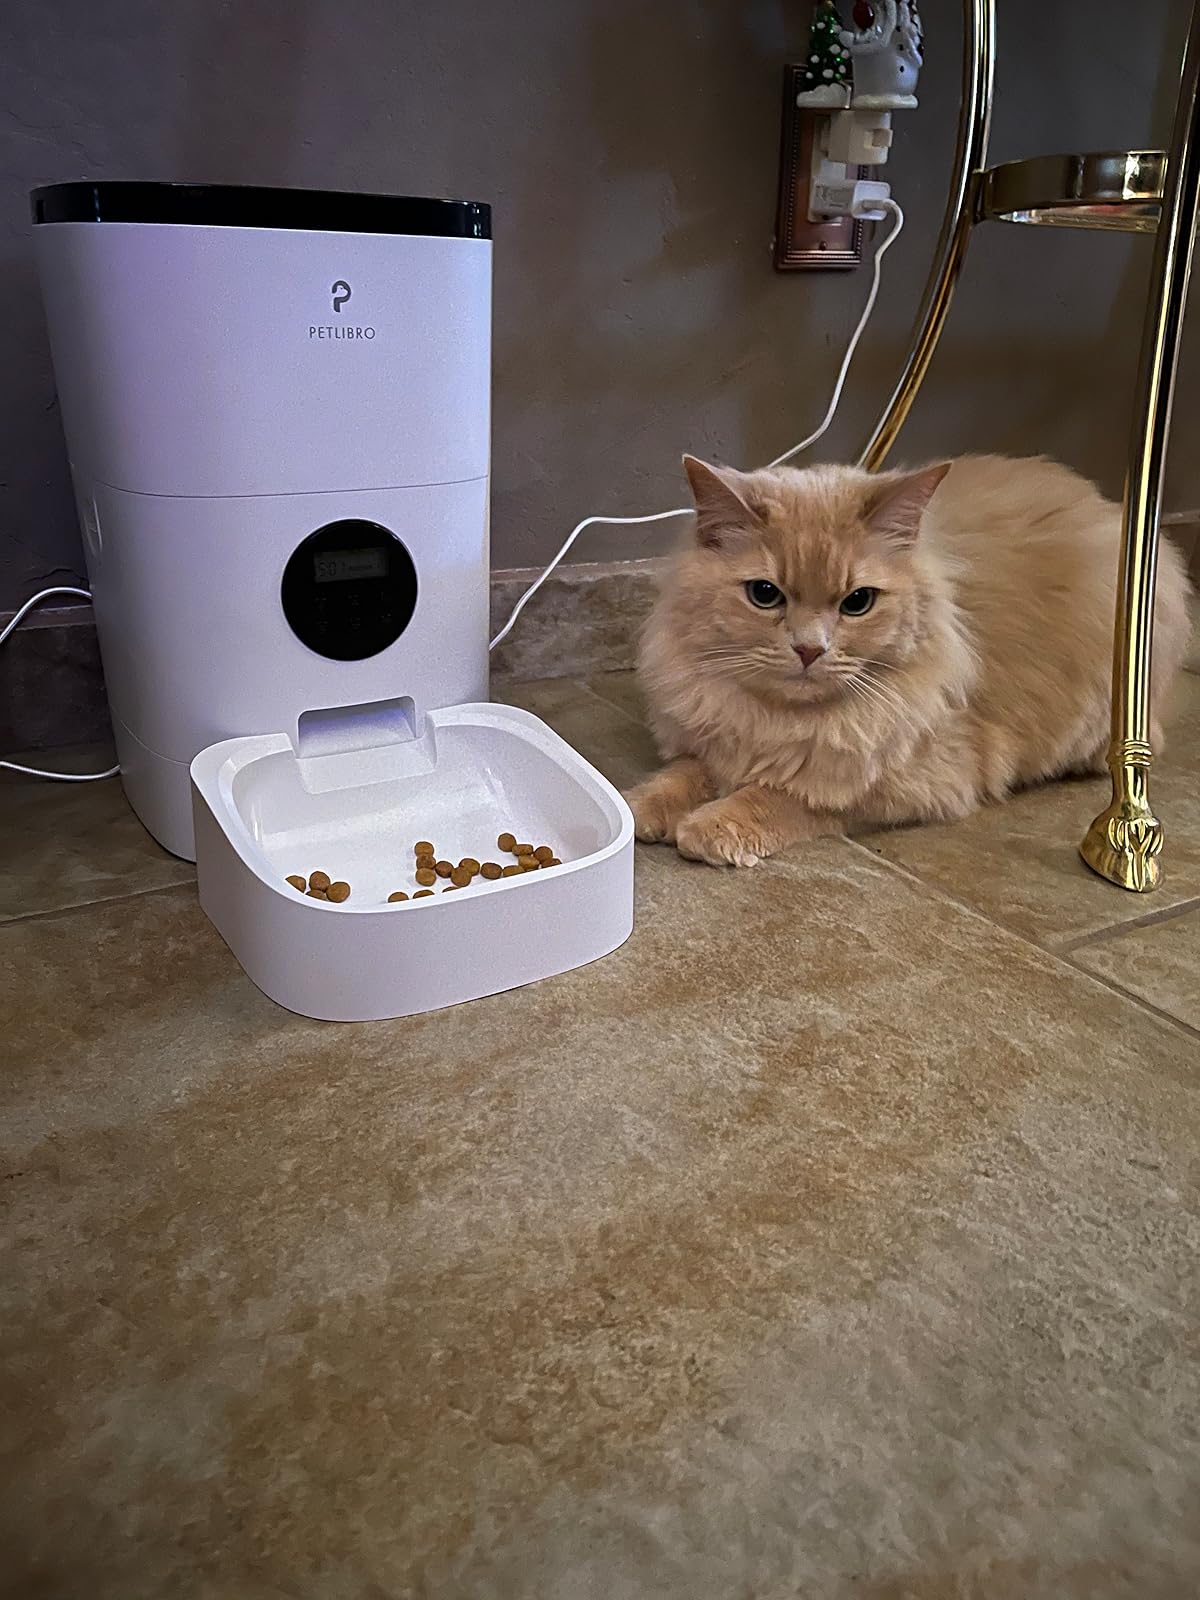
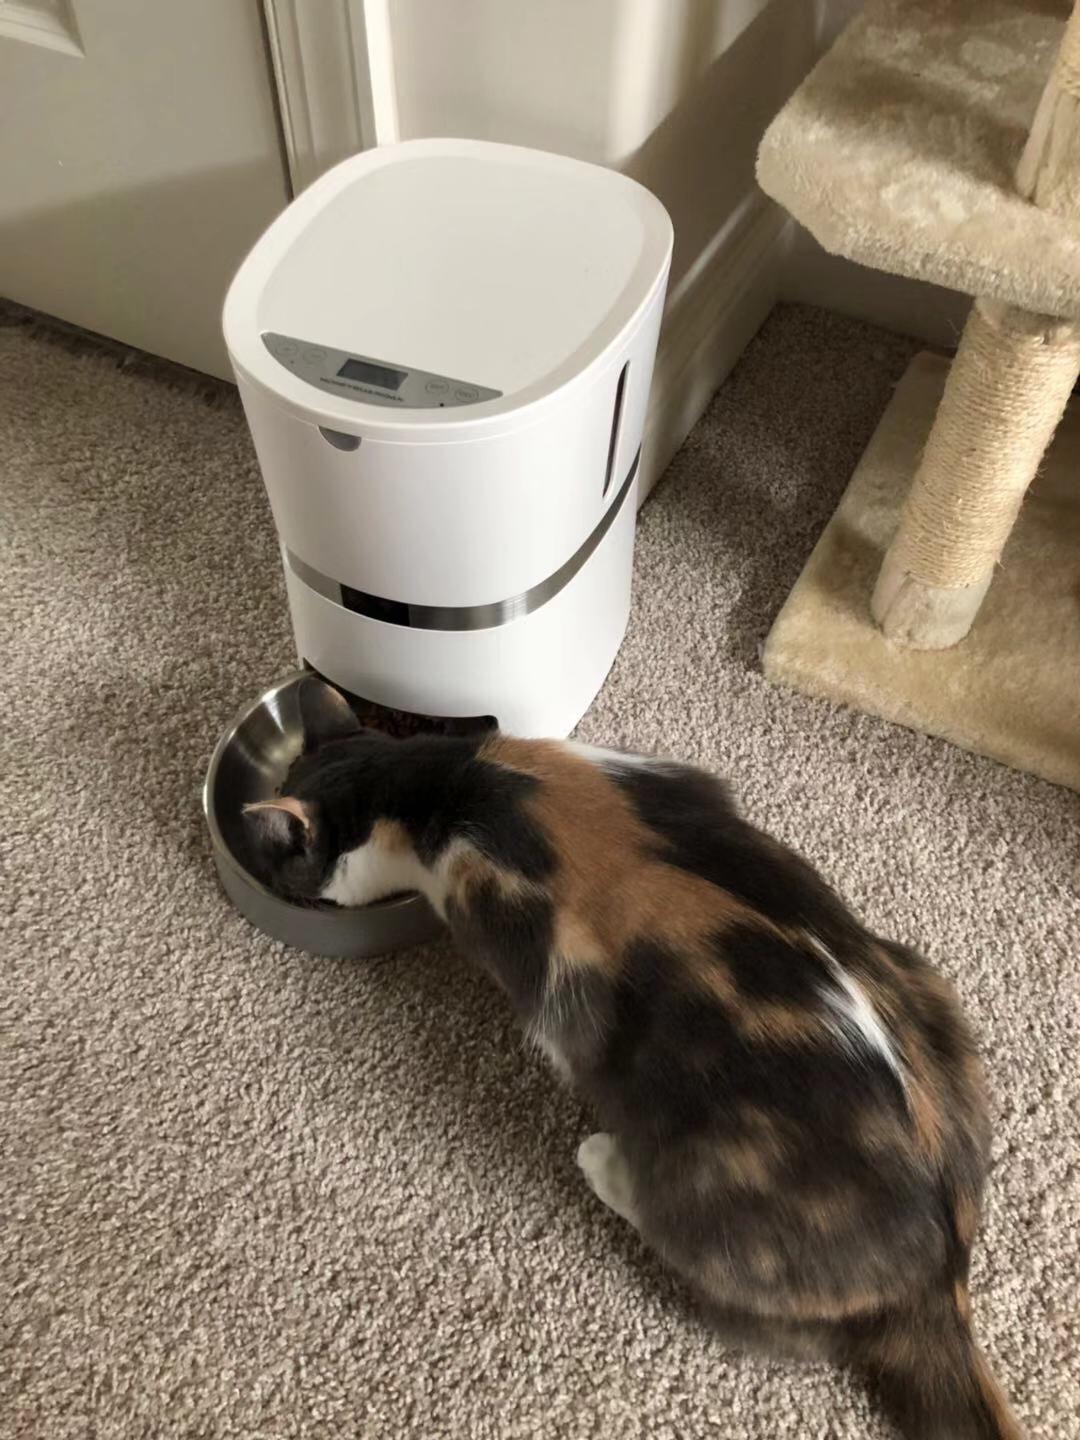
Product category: items_feeder
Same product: no